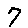
Label: 7